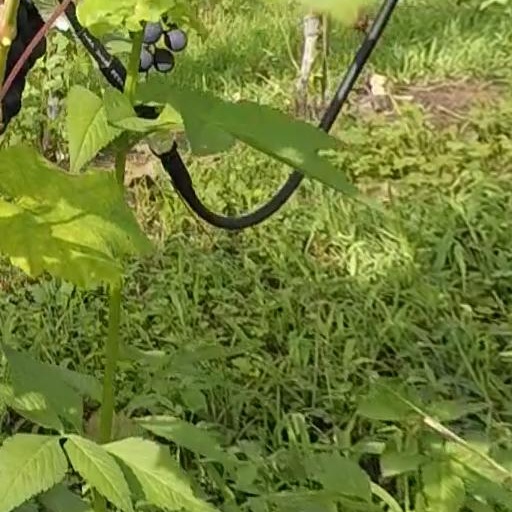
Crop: grape